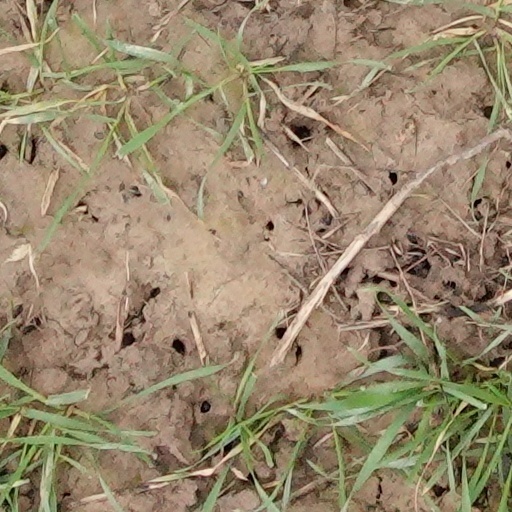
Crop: wheat